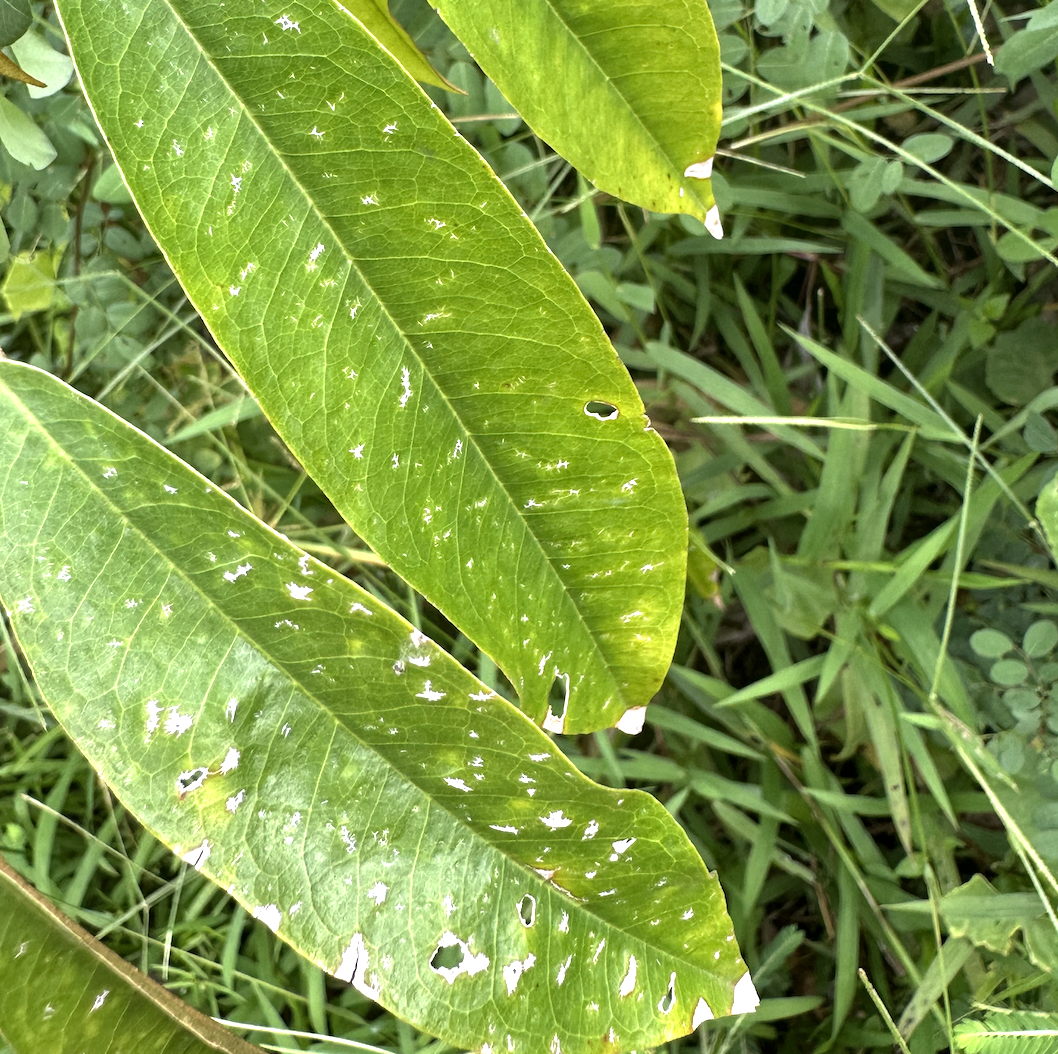
Label: mealybug_infestation